European Union reactions to the Gaza war

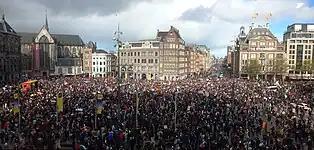
Anti-war demonstrations with Palestinian flags in Amsterdam, the Netherlands

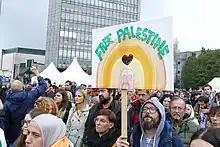
Pro-Palestine protest in Ljubljana, Slovenia, 13 October

In reaction to Khaled Meshaal's call for a ""day of rage"", the government put a prohibition on pro-Palestinian protests. Interior Minister Gérald Darmanin said that such gatherings were likely to cause disturbances to public order.